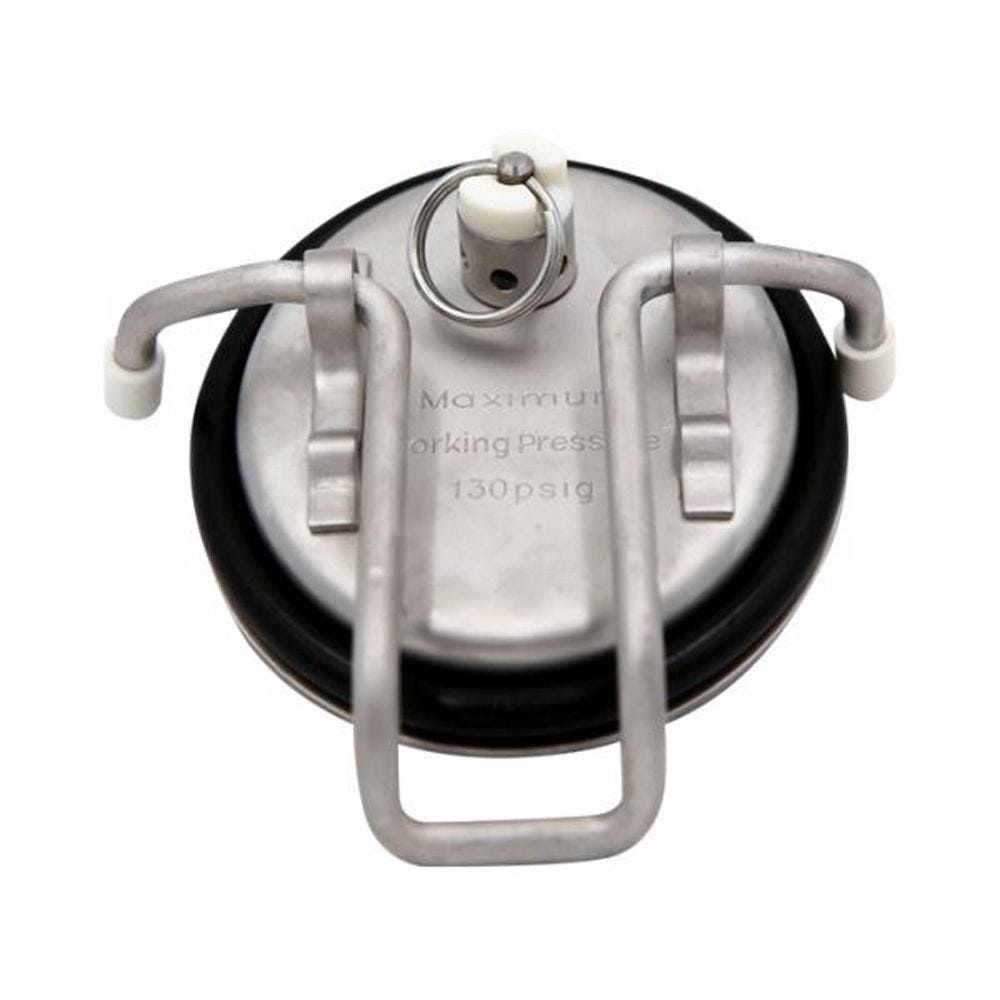
Amcyl Keg Lid with Relief & O ring included
Amcyl Keg Lid with Relief (o-ring included)
Brand: Bevie
Category: Arts & Entertainment > Hobbies & Creative Arts > Homebrewing & Winemaking Supplies